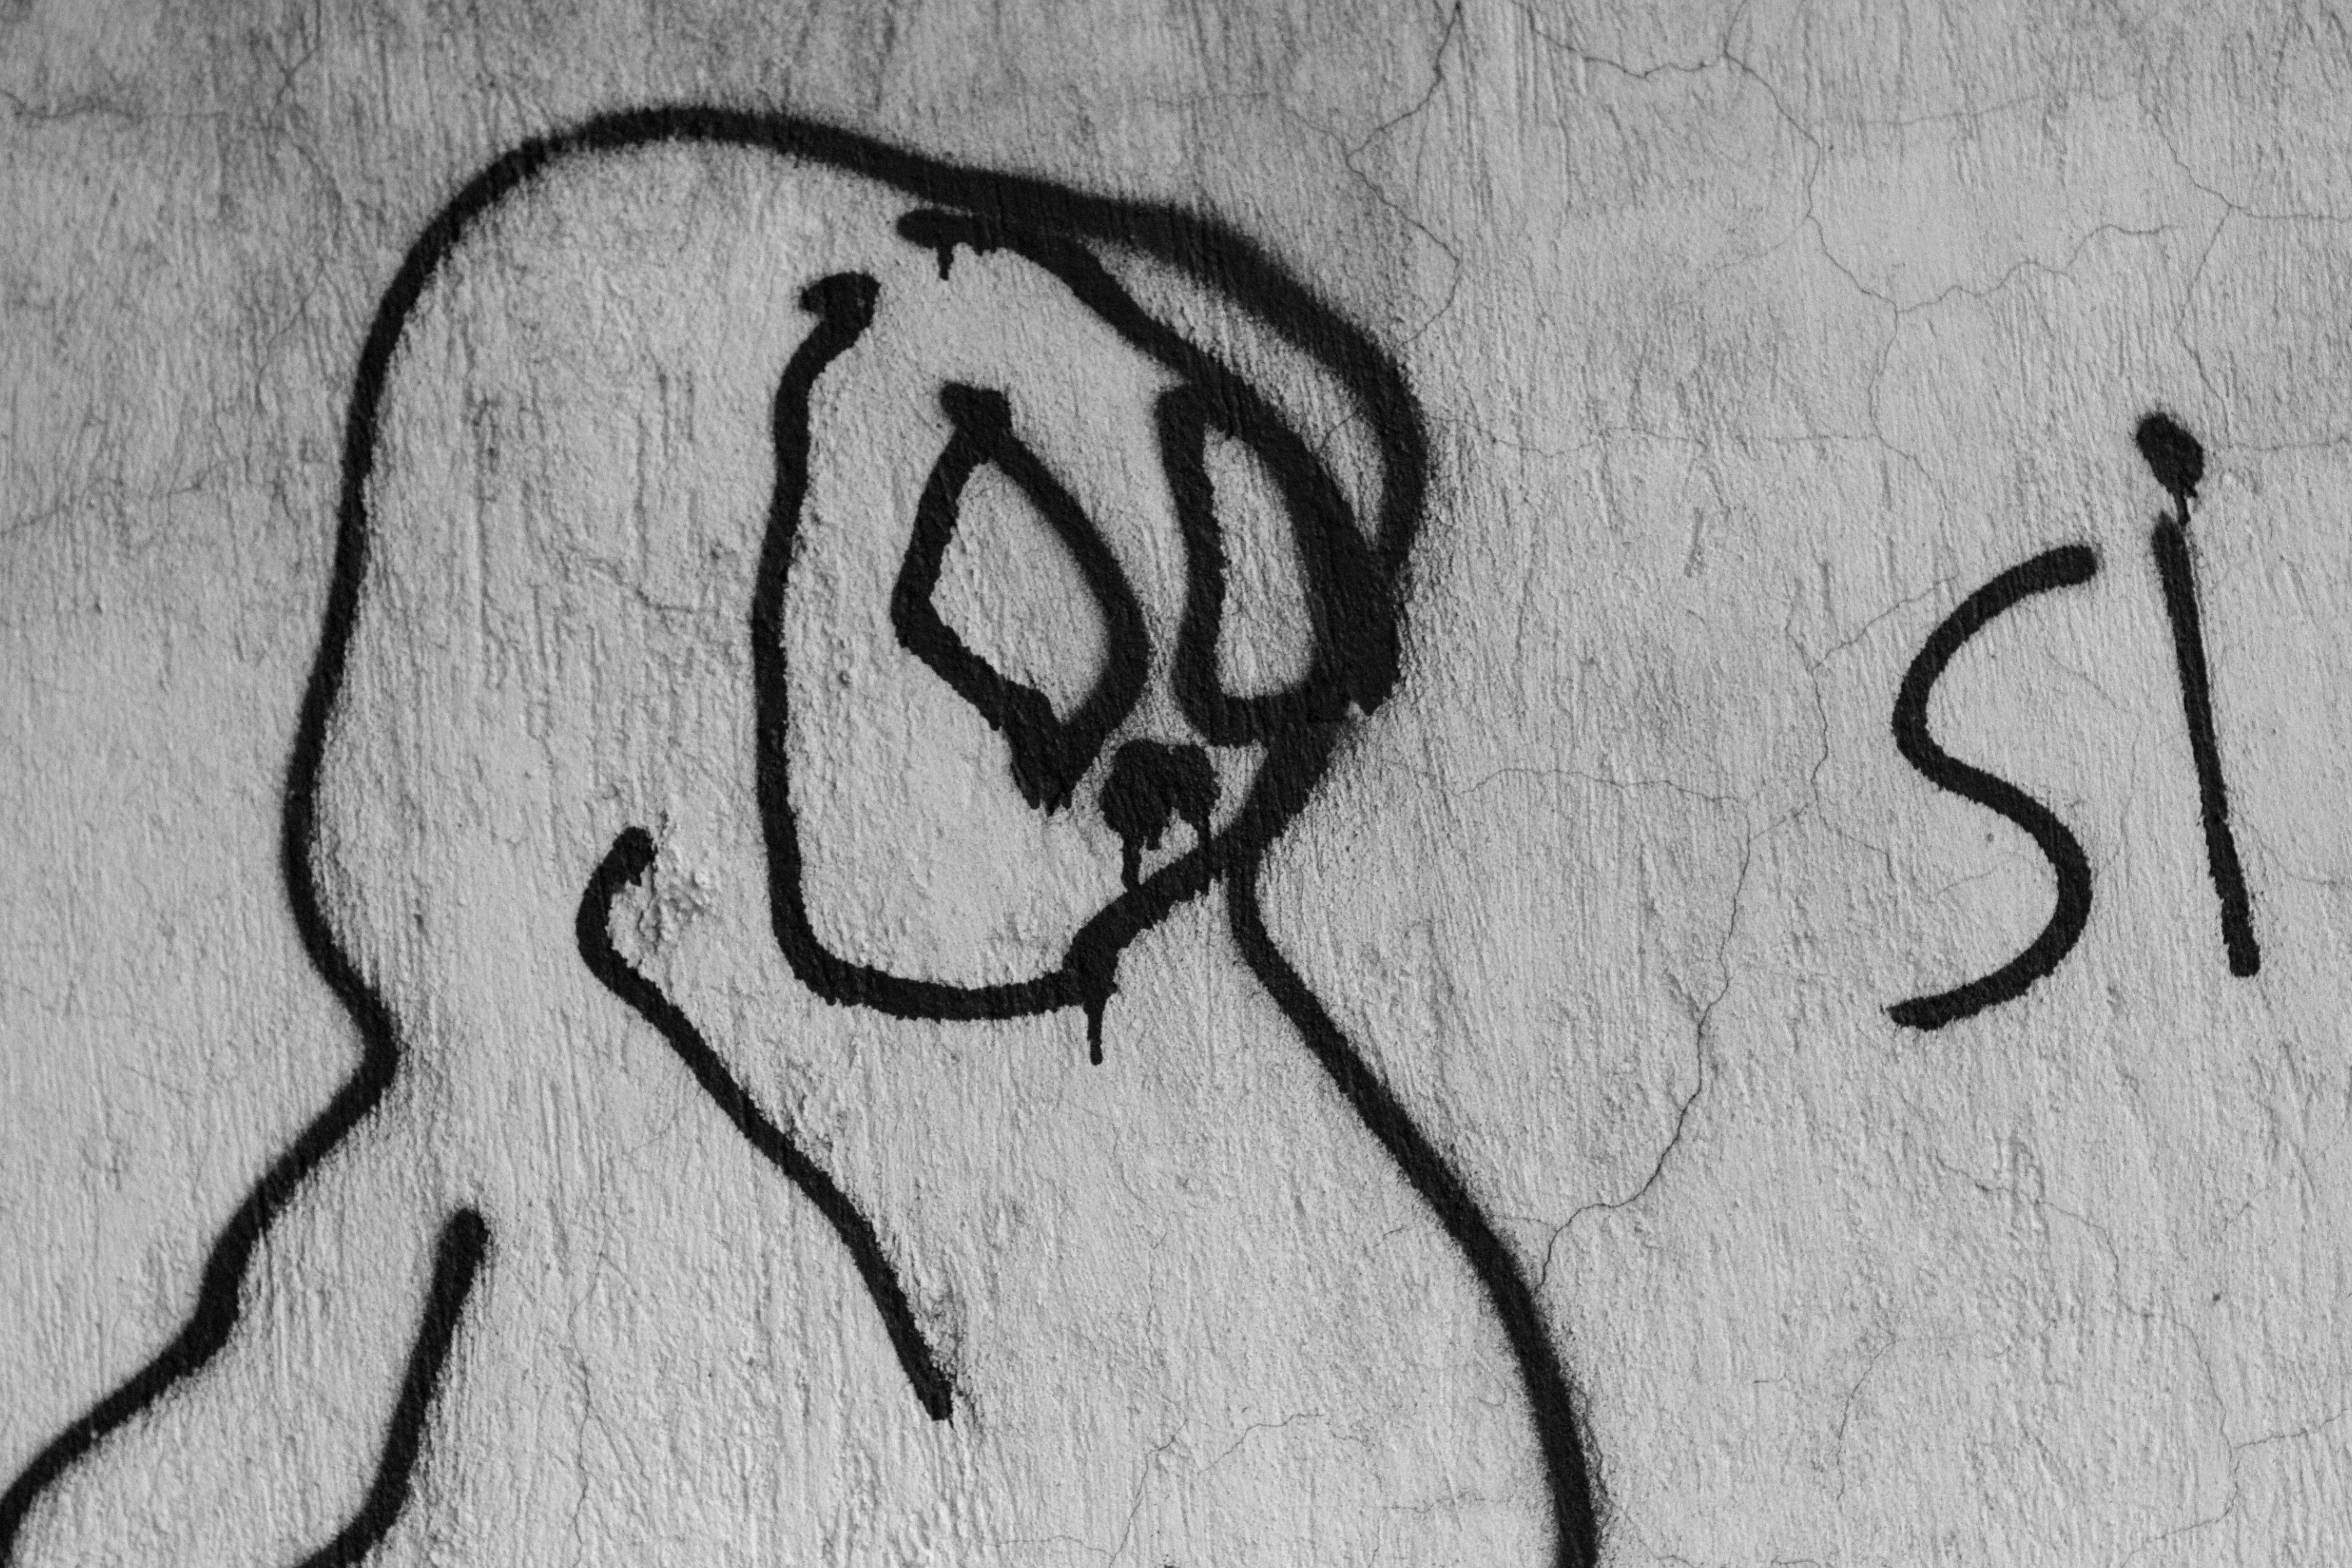
black and white, number, line, monochrome, graffiti, font, art, sketch, drawing, illustration, calligraphy, monochrome photography